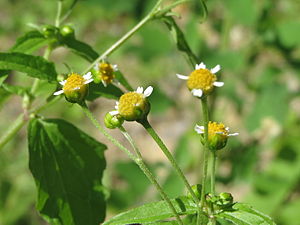
Kortstråle
Håret kortstråle (Galinsoga parviflora)
Håret kortstråle (Galinsoga parviflora)
Kortstråle er en slægt af planter, der består af omkring 15 arter, hvoraf to findes vildtvoksende i Danmark.